Structural integrity and failure

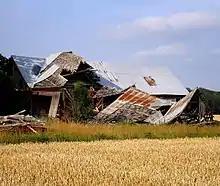
A collapsed barn at Hörsne-Bara on the Swedish island of Gotland.

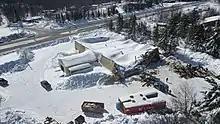
A building collapse due to the weight of accumulated snow in Negaunee, Michigan, United States.

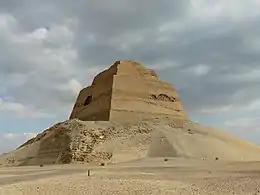
The Pyramid at Meidum was the second built by the ancient Egyptians around 2600 BC. It suffered from many structural defects, causing it to collapse during construction and leaving the inner core standing in a pile of rubble, which provided one of the earliest known lessons in large-scale building.

Structural integrity and failure is an aspect of engineering that deals with the ability of a structure to support a designed structural load (weight, force, etc.) without breaking, and includes the study of past structural failures in order to prevent failures in future designs.